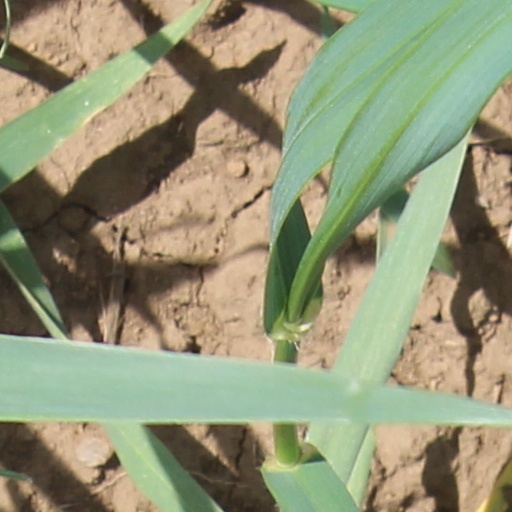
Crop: wheat